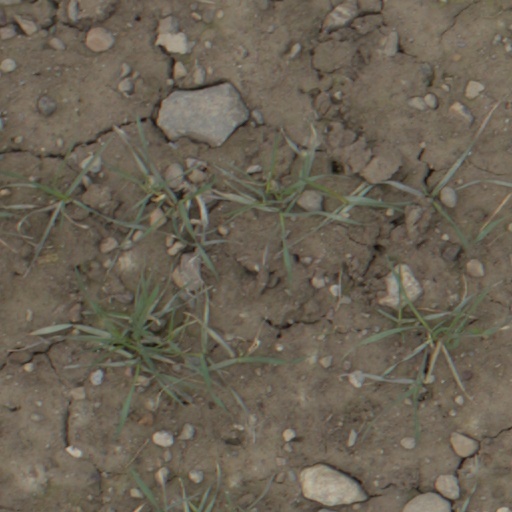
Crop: wheat